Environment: real
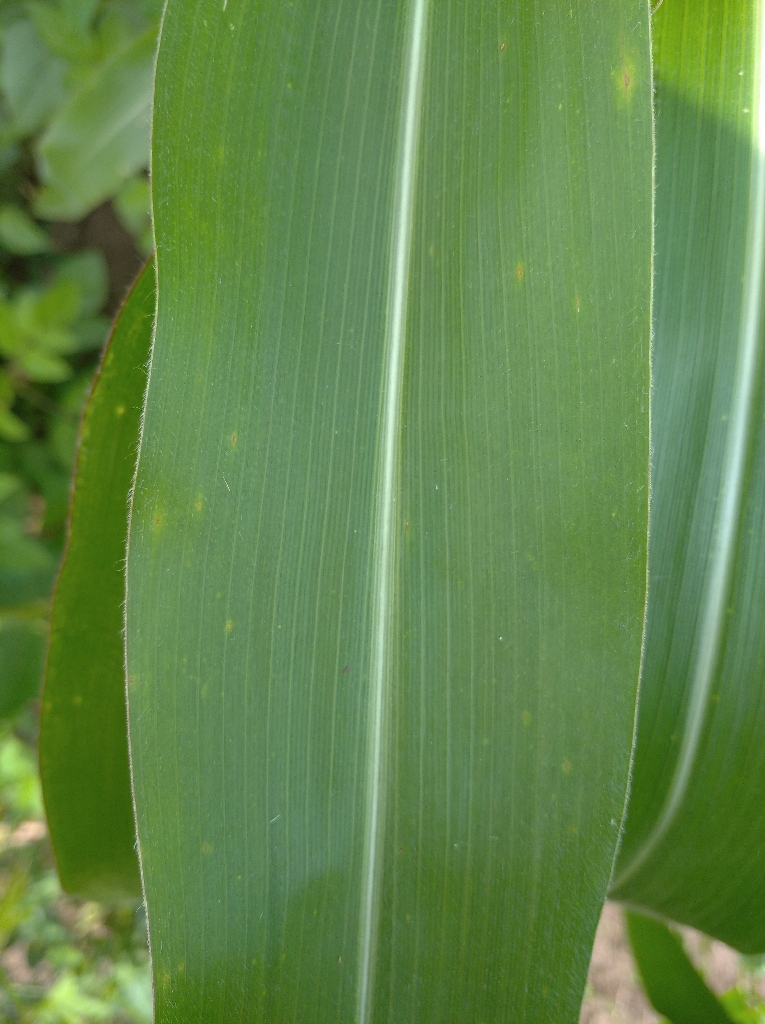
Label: healthy